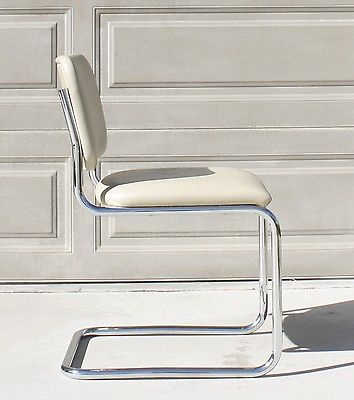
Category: chair